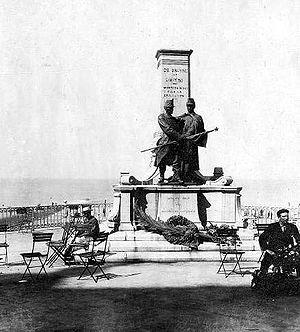
Les Campagnes de l'État indépendant du Congo contre les Arabo-Swahilis sont un ensemble d'opérations militaires menées par la Force publique de l'État indépendant du Congo contre les états dirigés par les sultans bantous musulmans dans l'est de l'actuel territoire de la République démocratique du Congo de mai 1892 à janvier 1894. Au plus fort de l'engagement fin 1892, environ 100 000 Arabo-Swahilis répartis en plusieurs armées furent opposés à 120 Européens à la tête de 3 500 soldats réguliers, et davantage d'auxiliaires, sur un territoire de la taille de la France.